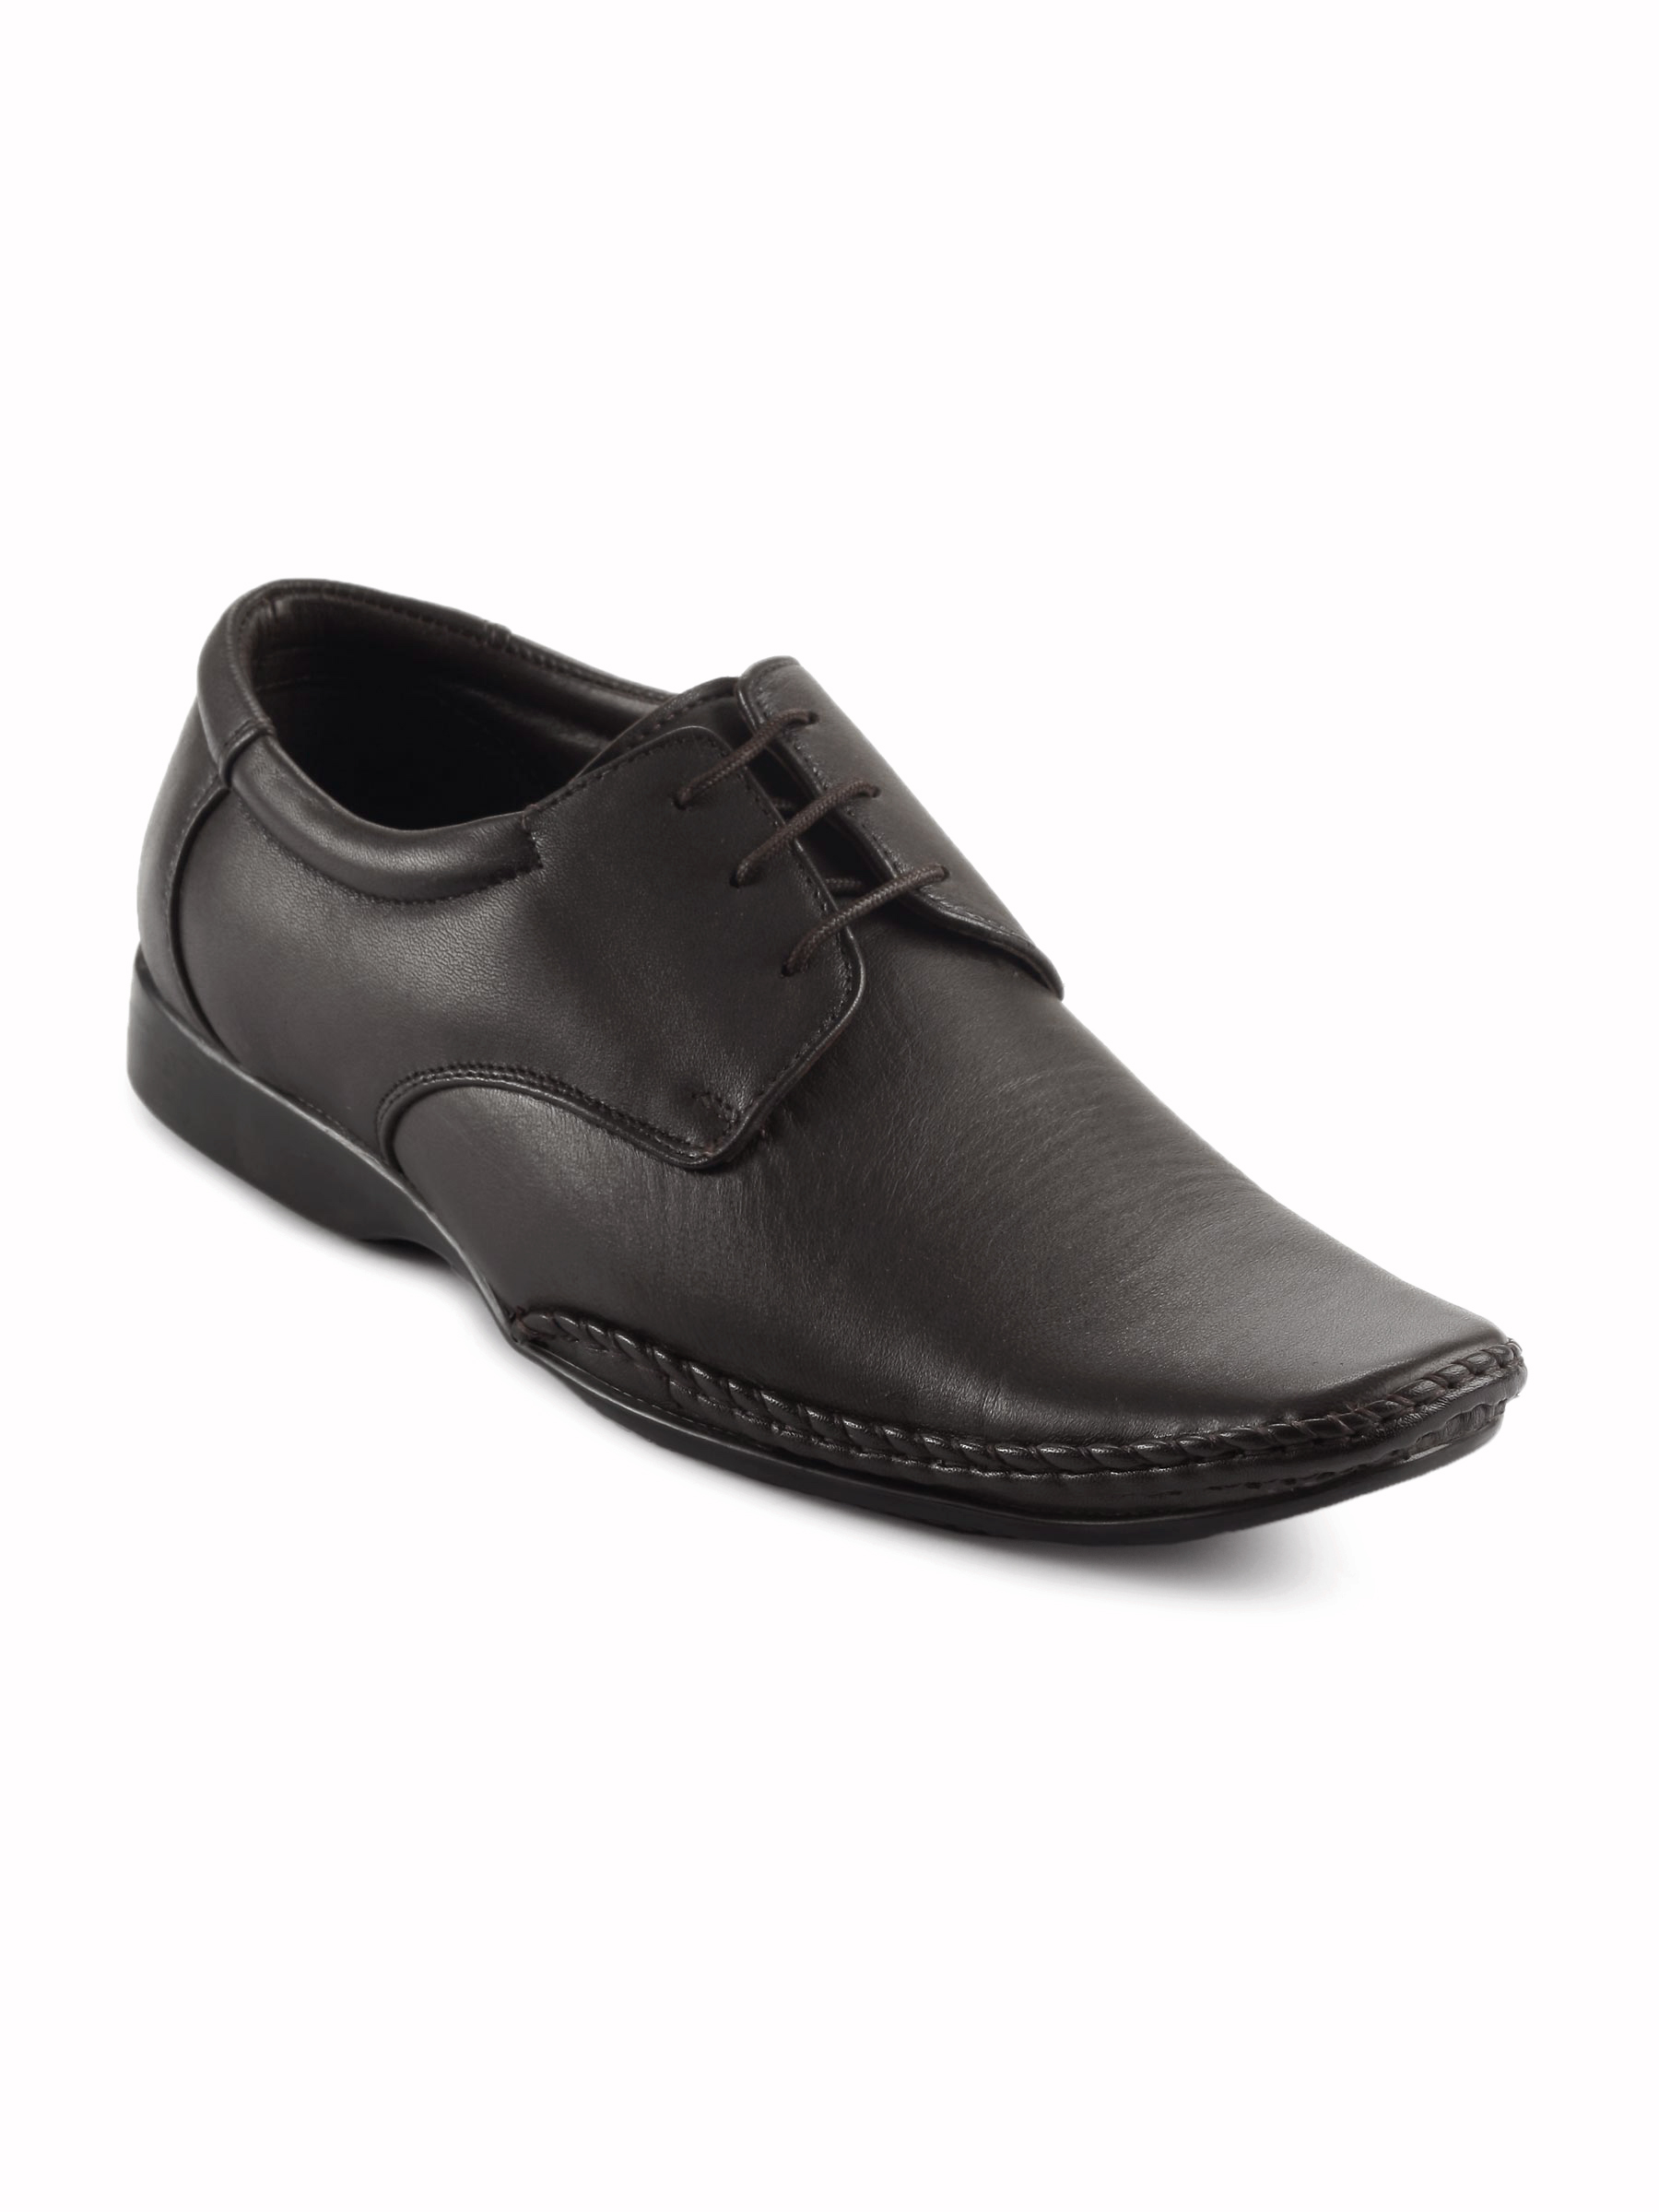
Franco Leone Men Formal Brown Shoes
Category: Footwear / Shoes / Formal Shoes
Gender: Men
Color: Brown
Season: Summer 2013
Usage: Formal